Bernard Charbonneau

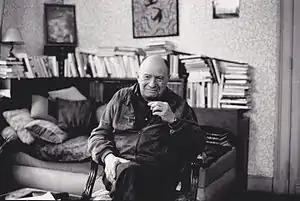
Jacques Ellul, friend of Charbonneau for 60 years

Following the creation by Emmanuel Mounier of the magazine Esprit in 1932, Charbonneau decided to join the French personalist movement and renamed his group "le "groupe personaliste du Sud-Ouest"". Charbonneau was careful about not confining his group in pure theories but making it experience personalism in practice. He took his friends in long hikes in Galicia, the Canary Islands, in the Spanish Pyrenees as well as in the Aspe valley and in Saint-Pé-de-Léren.